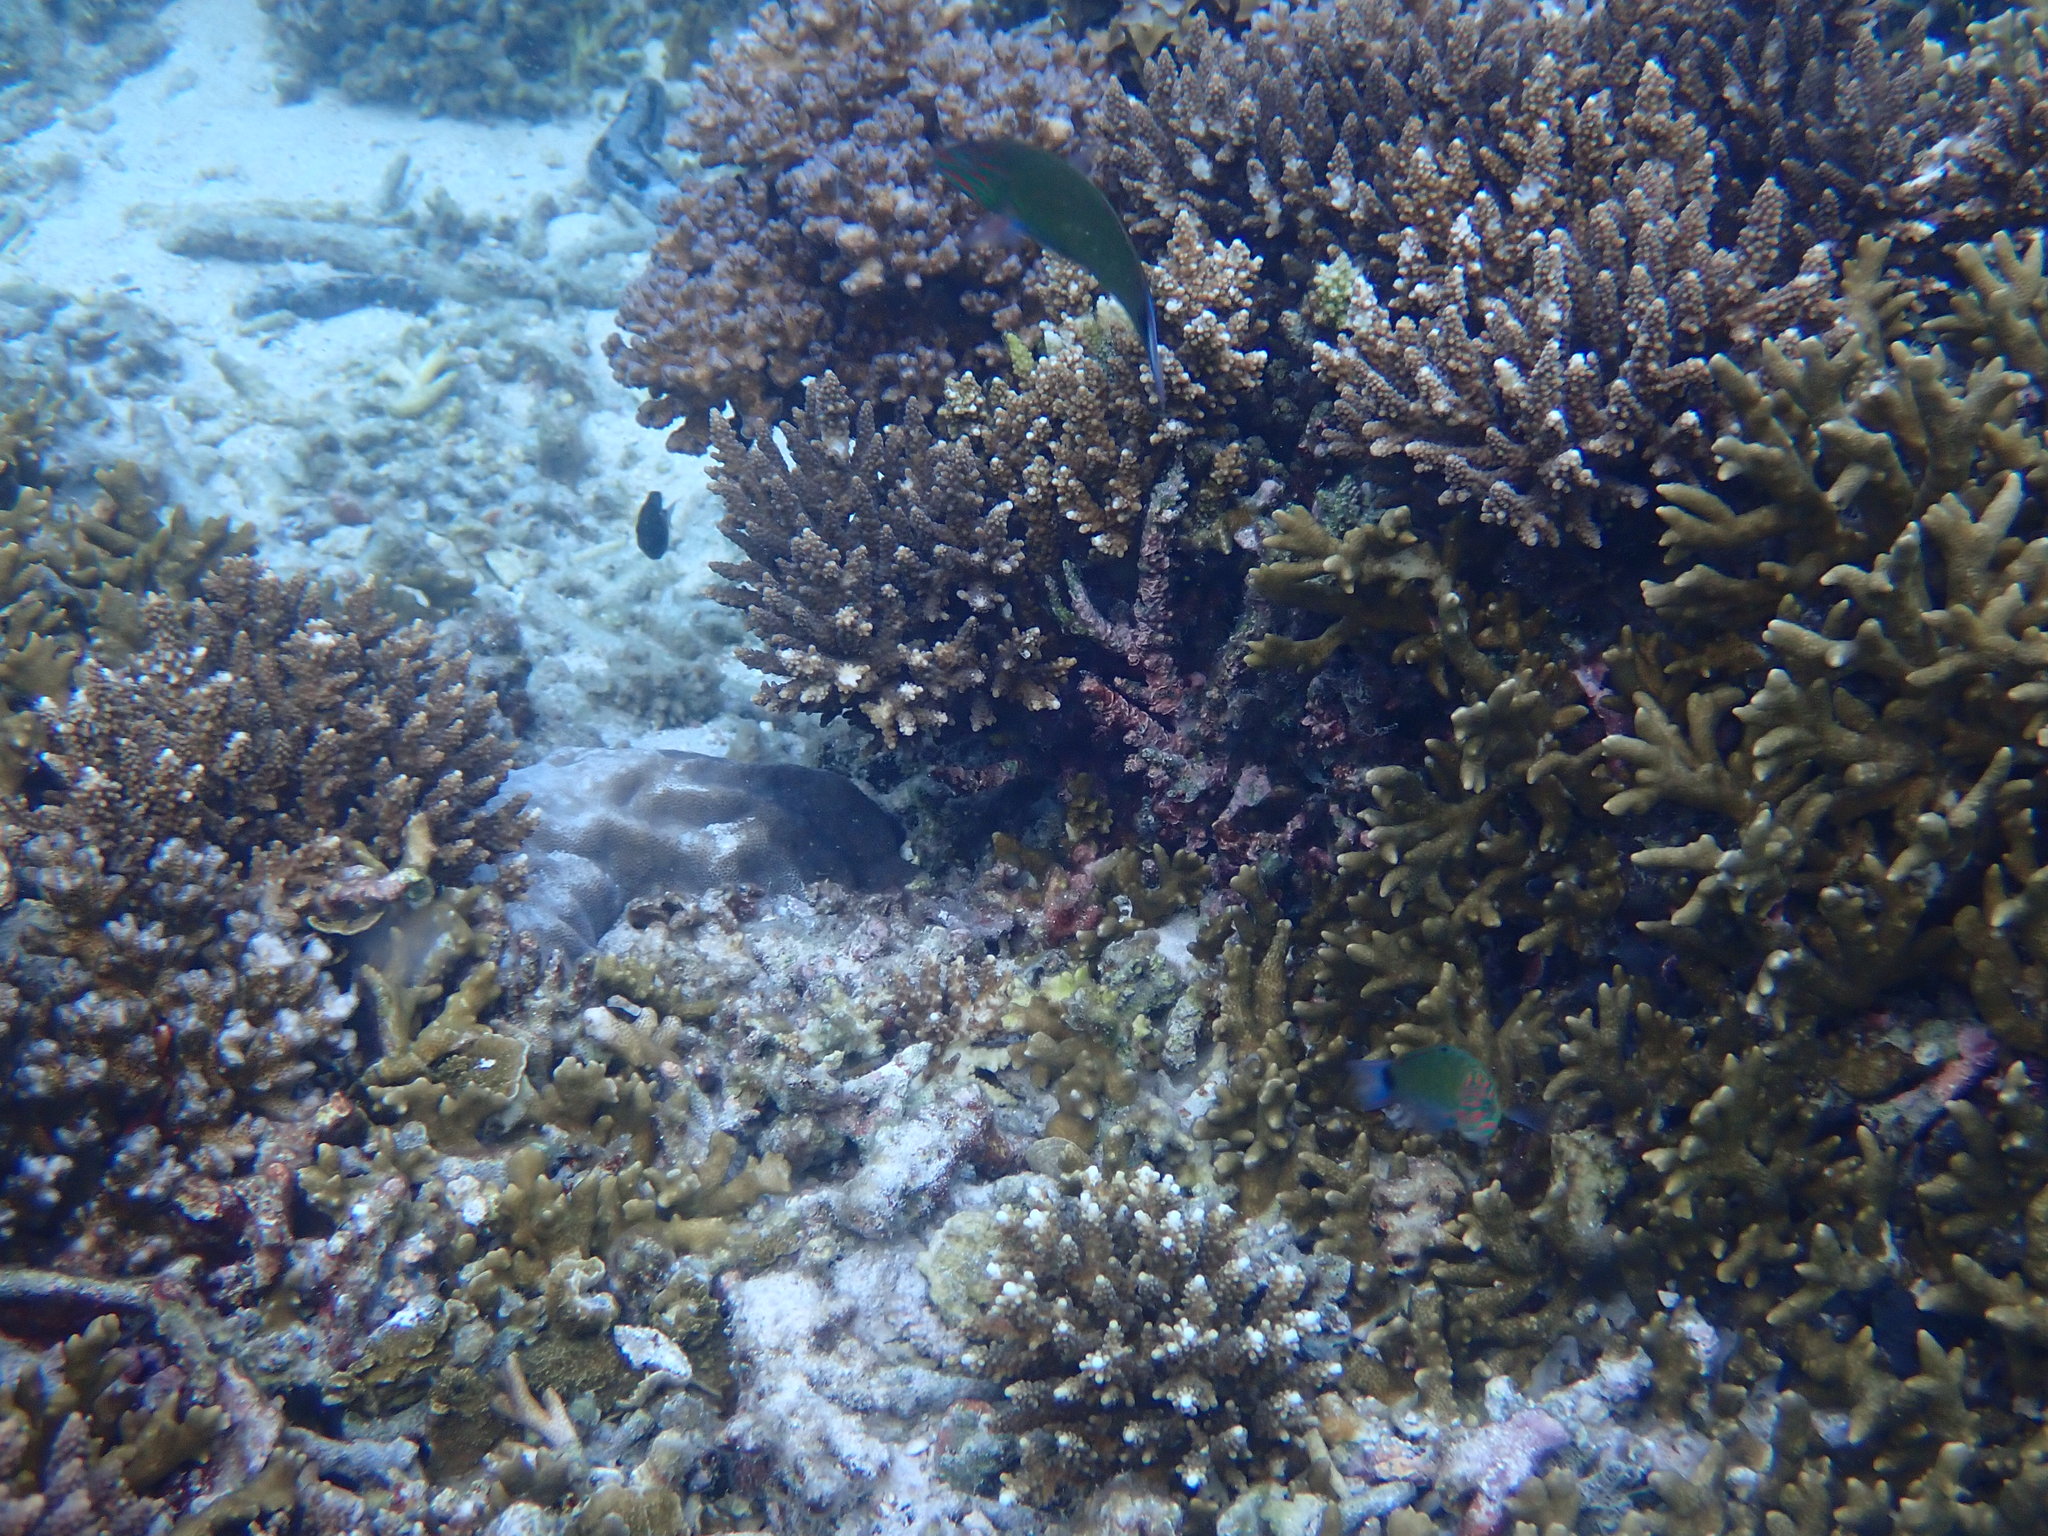
Thalassoma lunare (Moon Wrasse)